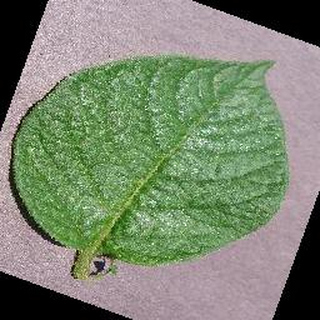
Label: healthy_potato